Question: How many people can be seen?
Tambaya: Nawa ne adadin mutane da ake iya gani?
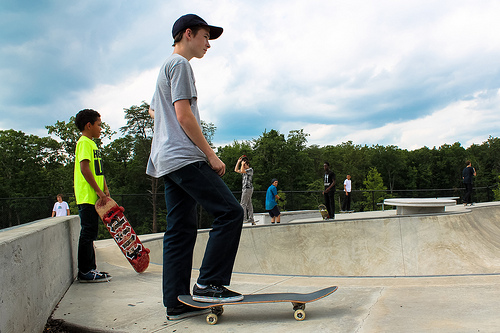
Answer: Eight.
Amsa: Takwas.